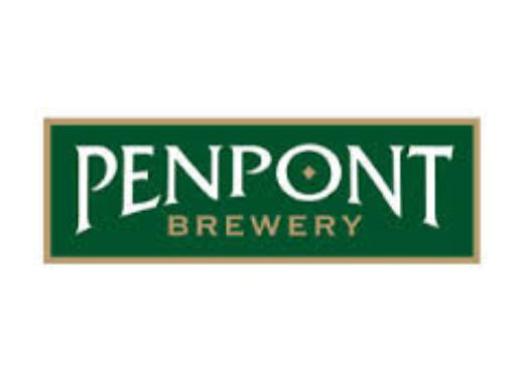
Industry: Food